Kill or Be Killed (1950 film)

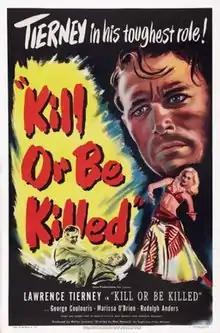
Theatrical release poster

Kill or Be Killed is a 1950 American crime film directed by Max Nosseck. It was written by Arnold Lippschitz, Max Nosseck and Lawrence L. Goldman and stars Lawrence Tierney, George Coulouris and Marissa O'Brien. It was released in April by Eagle-Lion Films. The sets were designed by art director Erwin Scharf.